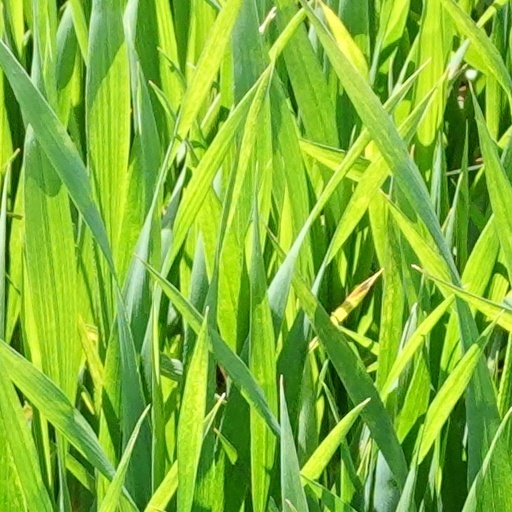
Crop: wheat